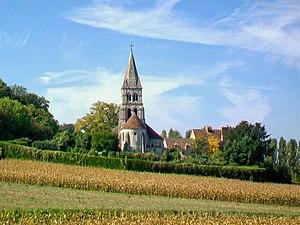
L'église Saint-Vaast
Saint-Vaast-de-Longmont est une commune française située dans le département de l'Oise en région Hauts-de-France.
L'église Saint-Vaast de Saint-Vaast-de-Longmont est une église catholique paroissiale située à Saint-Vaast-de-Longmont, commune de l'Oise. De style roman, cette église est architecturalement plus proche de celle de Rhuis que de celle de Morienval, et sa construction a commencé vers l'an 1100. Elle était associée à un prieuré dépendant du prévôt d'Angicourt et du domaine de l'abbaye Saint-Vaast. Par ailleurs, le patronage de l'église est un indicateur de l'ancienneté de la paroisse. L'église primitive, qui n'était donc probablement pas la première église en ce lieu, se composait d'une nef rectangulaire et non voûtée, d'une première travée de chœur aujourd'hui voûtée d'ogives, moitié moins large que la nef, et d'un chevet en cul de four. À l'exception de ce dernier, ce bâtiment s'est conservé jusqu'à nos jours, bien qu'ayant subi quelques modifications. Les premières ont eu lieu quelques décennies après la construction seulement, vers 1120/1130, et ont porté sur l'adjonction d'un bas-côté et d'une chapelle au nord, assez similaire au chœur d'alors.